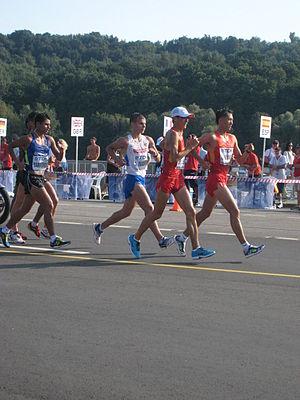
Chen Ding, né le 5 août 1992 à Dali dans le Yunnan, est un athlète chinois, spécialiste de la marche, champion olympique du 20 km marche en 2012 et champion du monde de la même distance en 2013.